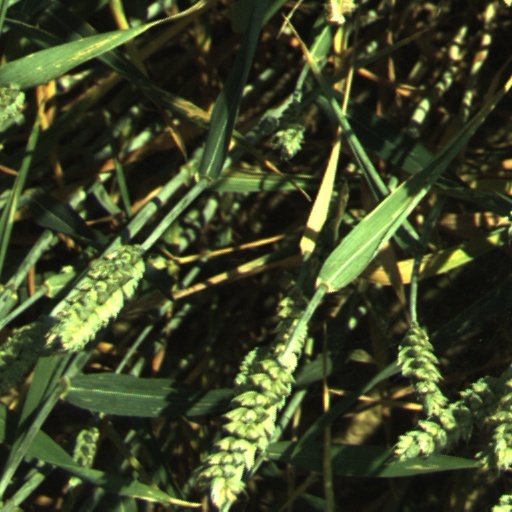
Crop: wheat